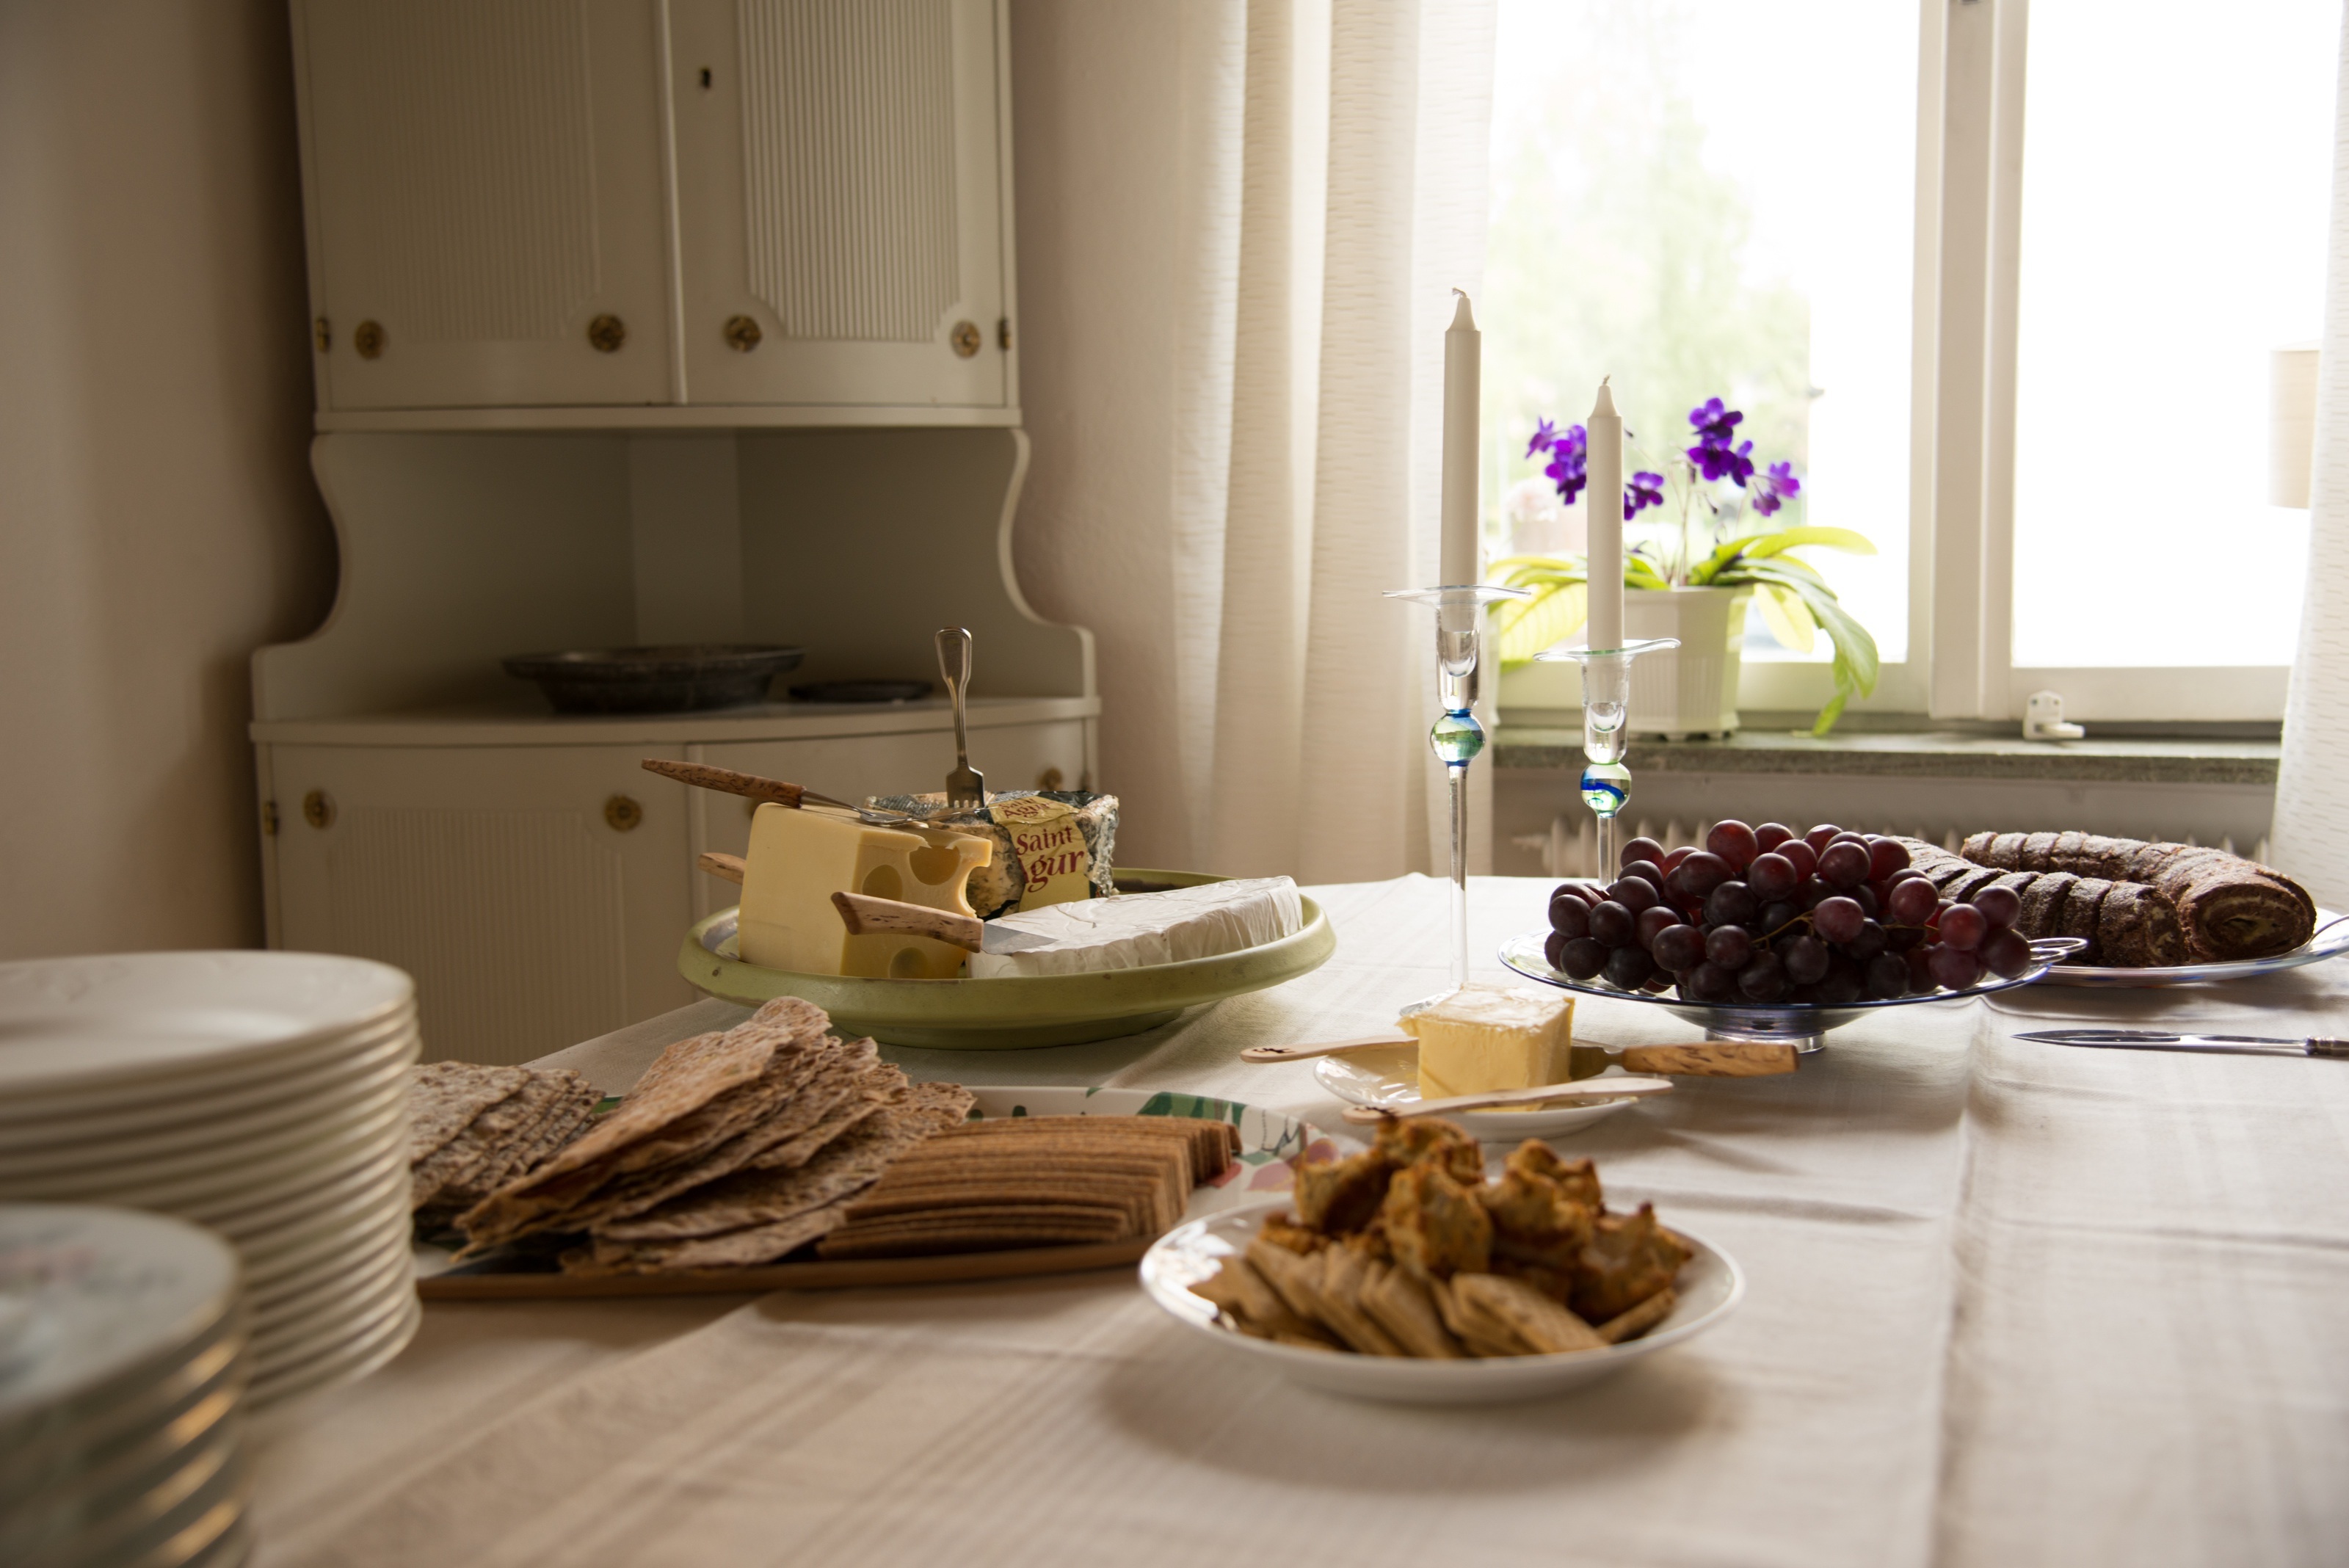
table, wood, morning, floor, home, meal, food, kitchen, living room, room, breakfast, interior design, design, brunch